Miami Vice: The Game

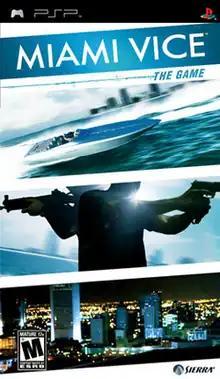
North American cover art

Miami Vice: The Game is a third-person shooter for the PlayStation Portable. It was released as a tie-in with the 2006 film of the same name. The likenesses of the narcotics officers Crockett and Tubbs are based on Colin Farrell and Jamie Foxx, respectively.